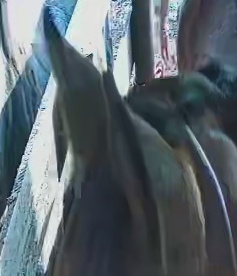
Face region: ears (position_of_ears)
Pain indicator: not_present